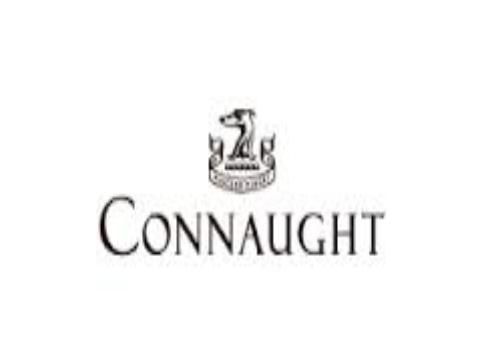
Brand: Connaught
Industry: Others